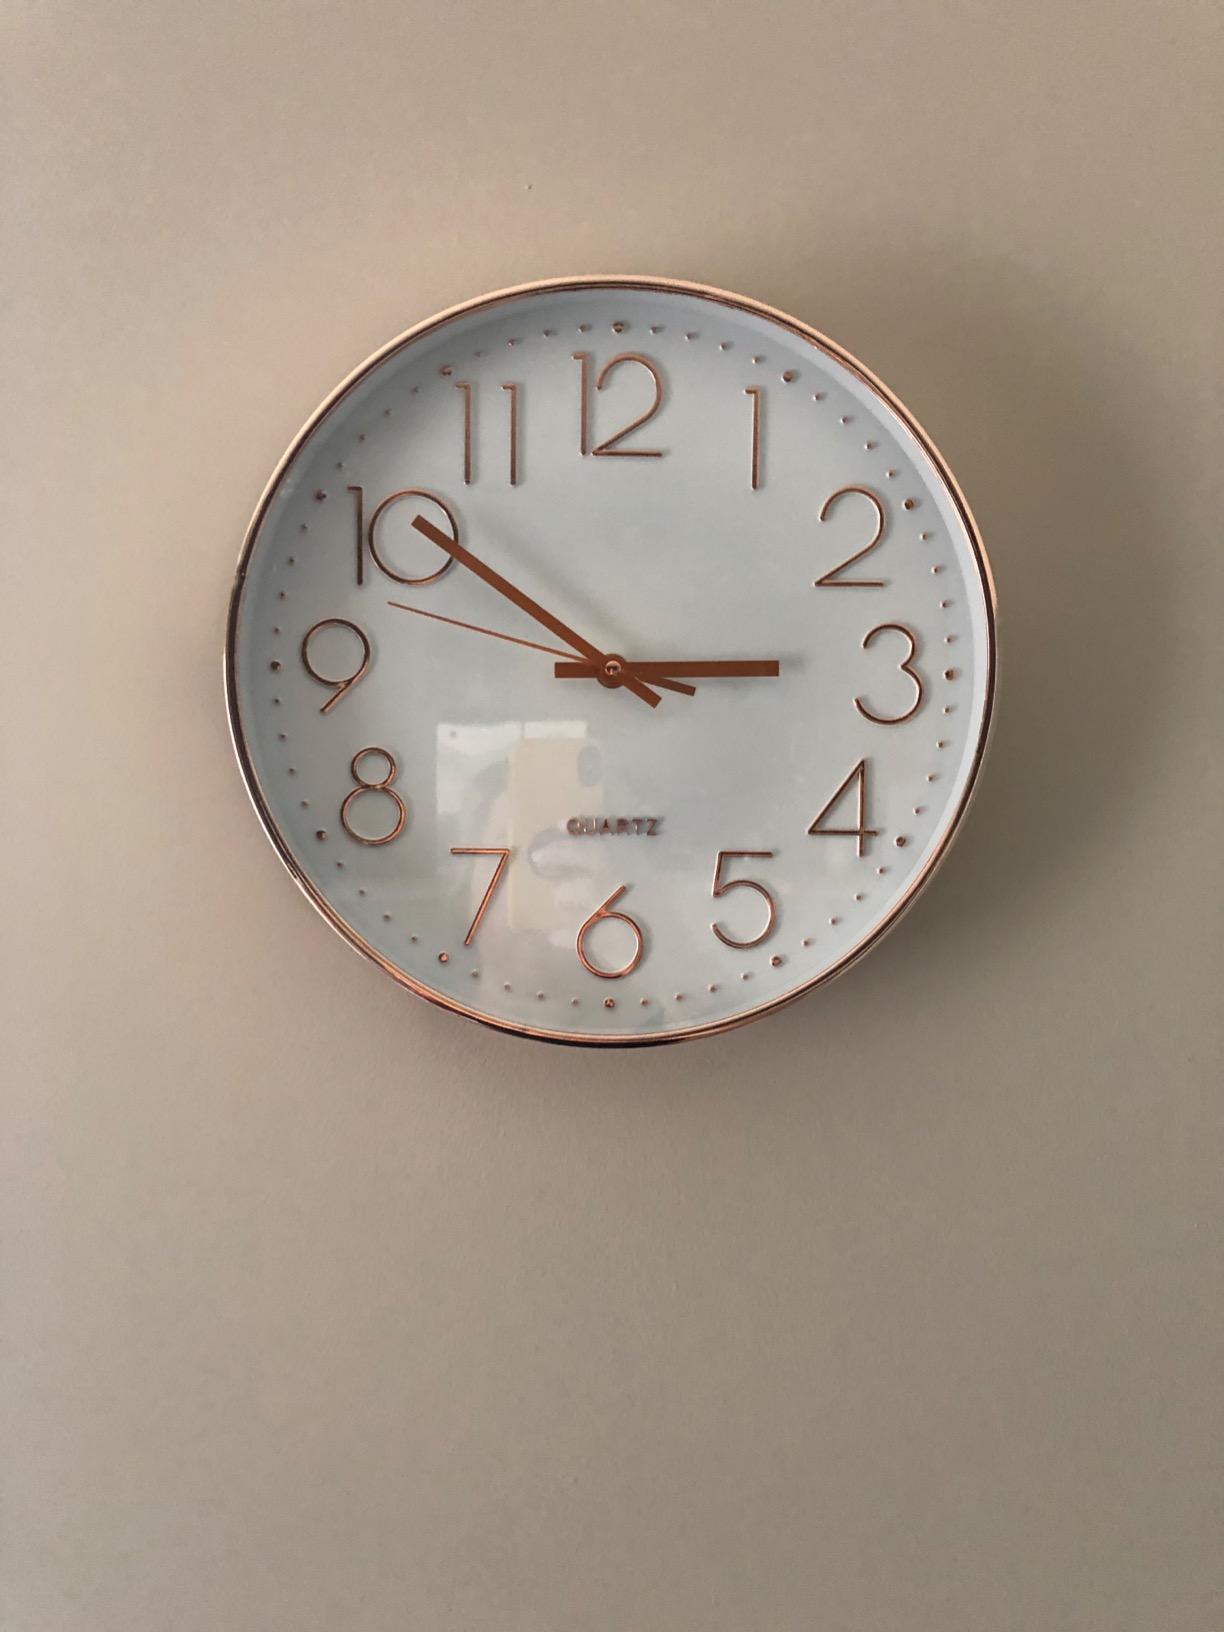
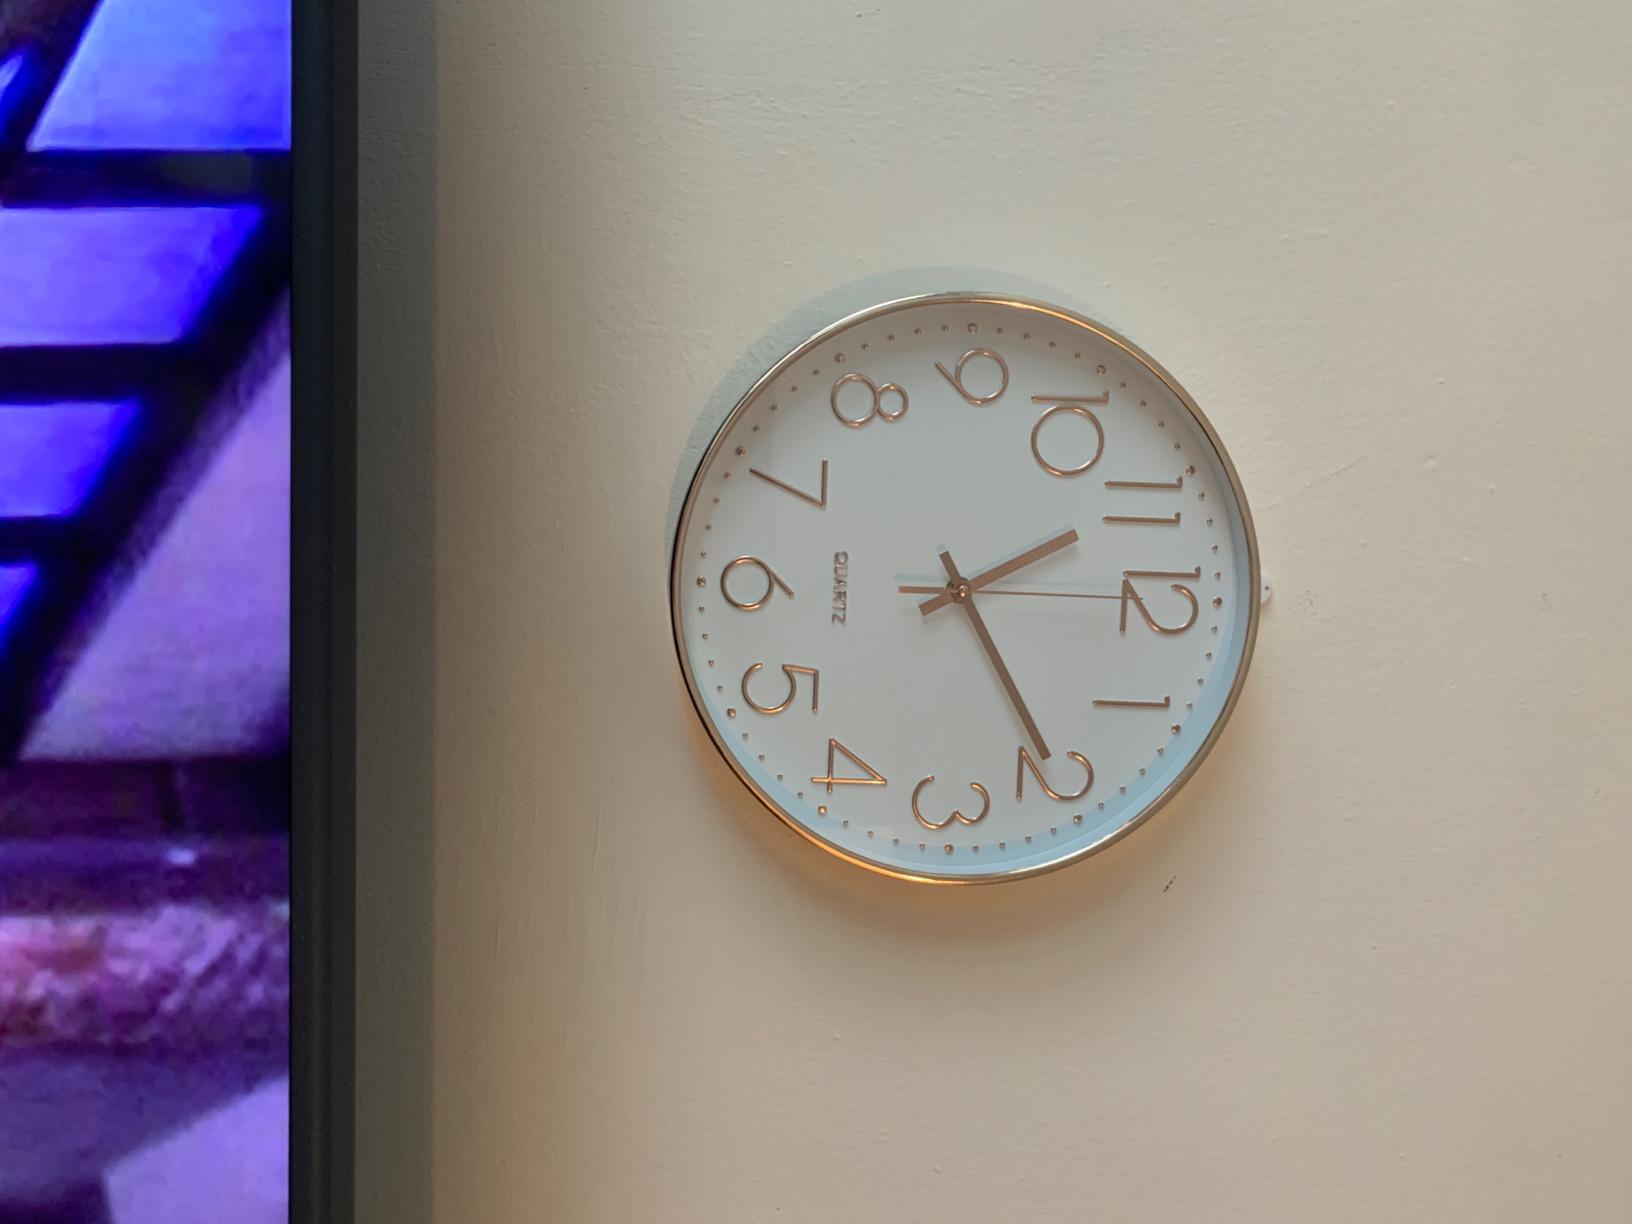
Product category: clock
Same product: yes